Sugar Loaf Tunnel

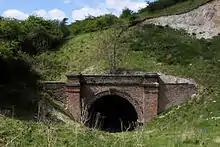
Sugar Loaf Tunnel, 25 May 2013

Sugar Loaf Tunnel is a disused railway tunnel on the former Hull and Barnsley Railway between Everthorpe and Little Weighton. The tunnel is long and was built through magnesian limestone of Permian age, referred to locally as "chalk". The bore has been cleared of rubble but quarrying is threatening the eastern portal and chalk has now encroached to within twenty yards of the tunnel. The tunnel is in very poor condition although access remains at both ends.